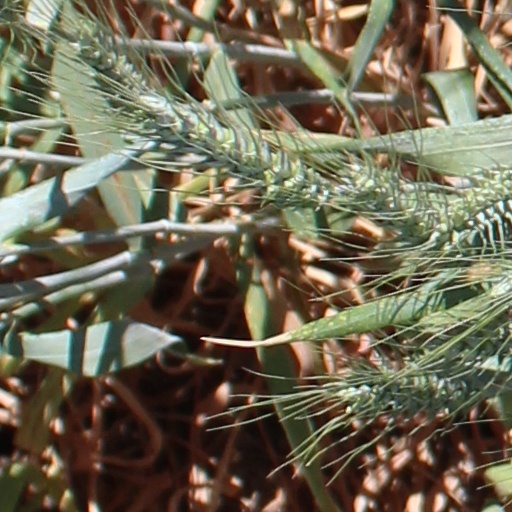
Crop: wheat